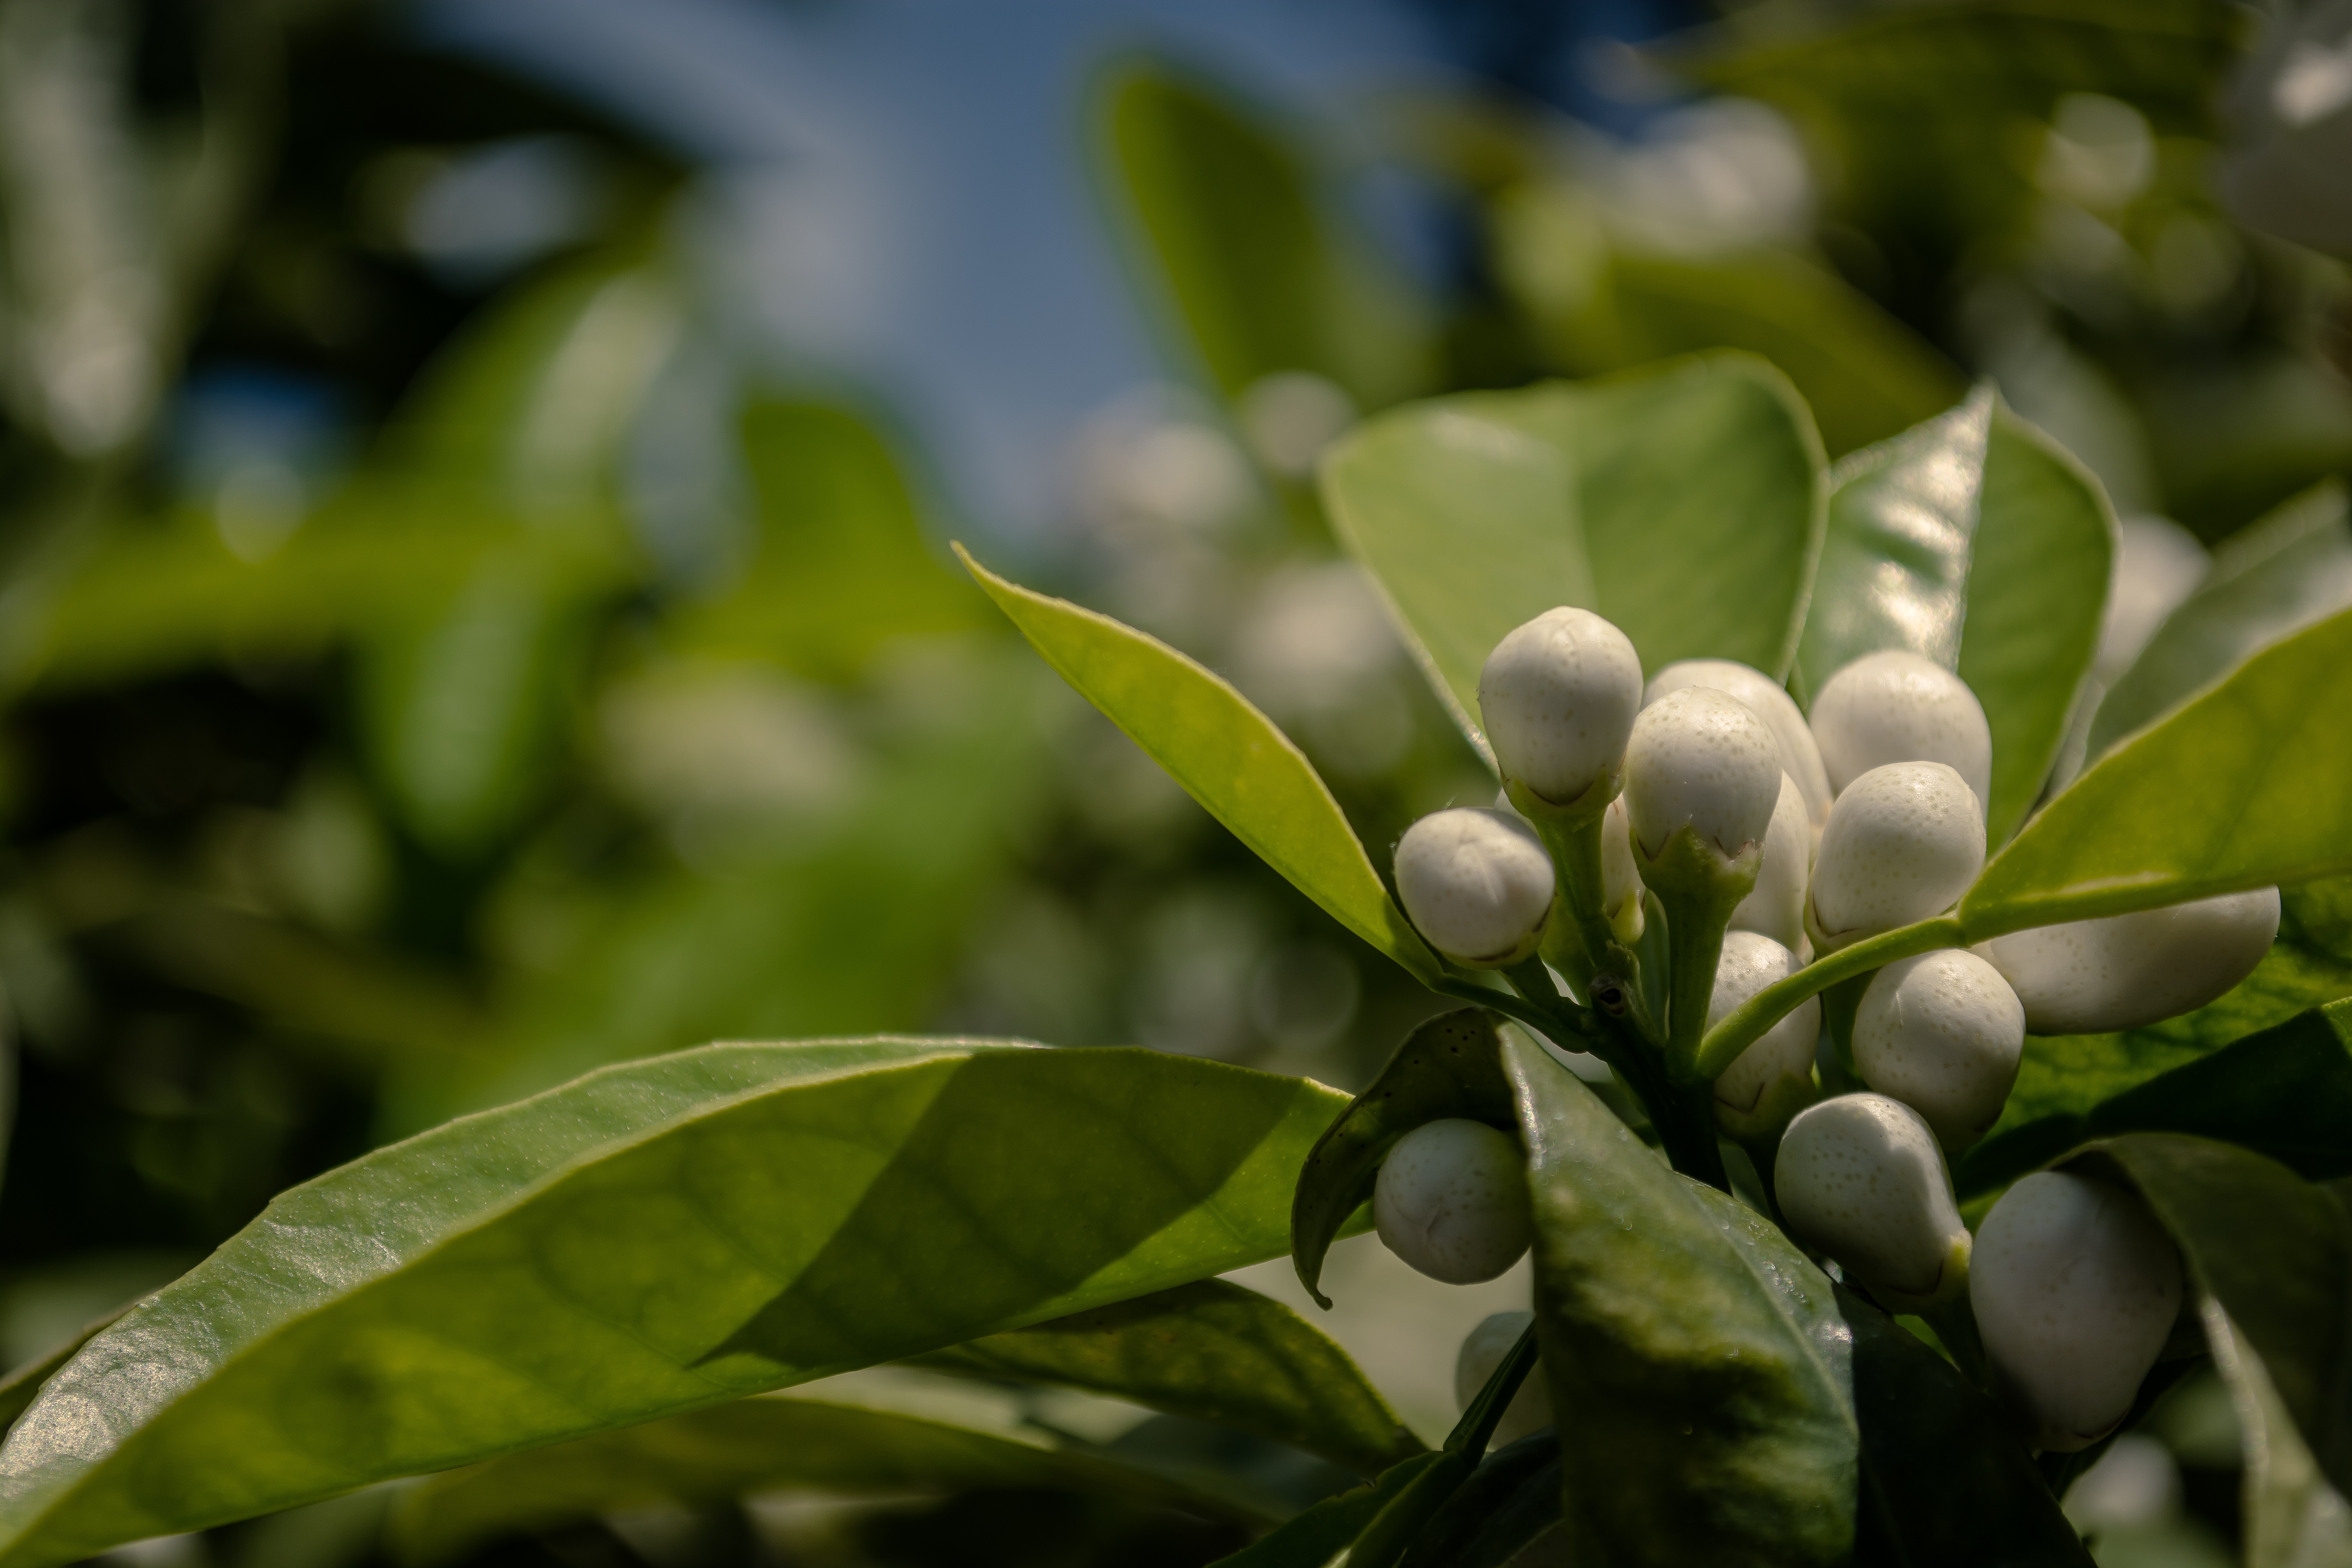
tree, nature, branch, blossom, plant, fruit, sunlight, leaf, flower, food, green, produce, evergreen, botany, flora, close up, shrub, macro photography, jasmine, flowering plant, land plant